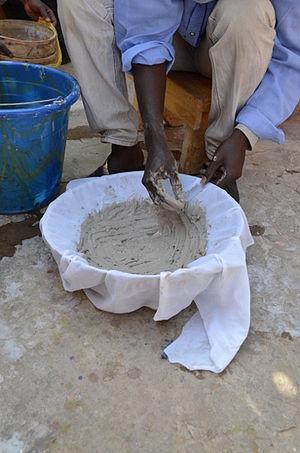
Un alcali, écrit alkali à la fin du XVIIIᵉ siècle pour marquer l'origine arabe via le latin médiéval, est un terme de l'alchimie puis de la chimie décrivant différents composés chimiques, parfois en mélange, à propriétés dites alcalines ou basiques. Depuis le XVIIᵉ siècle, le terme est employé de manière générique pour désigner des bases, des sels ou des solutions basiques concentrées. En chimie industrielle moderne, un alcali désigne une base forte dans l'eau.